The Iron Heart (1917 film)

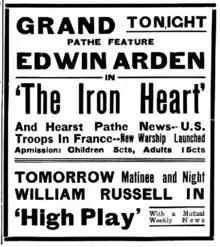
Newspaper ad for the film from a 1917 issue of "The Bemidji Daily Pioneer"

The Iron Heart is a 1917 silent film drama directed by George Fitzmaurice. It was produced by Astra Film Company and distributed by Pathé Exchange.